Loggia Rucellai

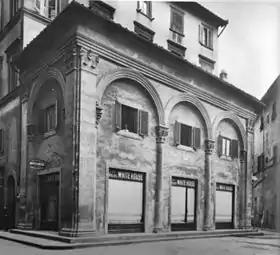
The Loggia Rucellai in 1880

The loggia was completed before 8 June 1466, the date of the wedding-feast of Giovanni's son Bernardo Rucellai and Nannina de' Medici, the daughter of Piero di Cosimo de' Medici and elder sister to Lorenzo il Magnifico. At the feast, 500 guests were seated on a dais which occupied the loggia and the whole of the piazza and the street in front of Palazzo Rucellai.